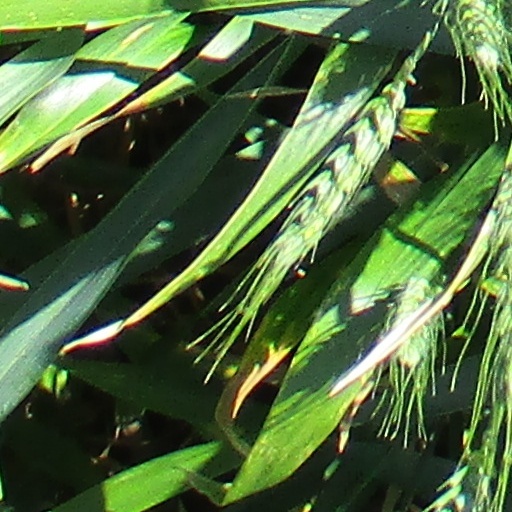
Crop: wheat